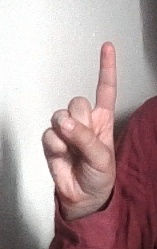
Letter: bb